Threepence (New Zealand coin)

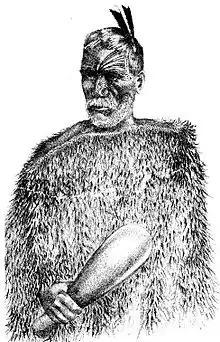

New Zealand's prime minister George Forbes held a very weak premiership, and finance minister Gordon Coates served as de facto acting prime minister, especially during Forbes' extended stays in Britain. In July 1933, Coates appointed a Coinage Design Committee, composed of various local artists alongside members of the New Zealand Numismatic Society. Sutherland was highly critical of the tiki, describing it as a fertility charm inappropriate for the modern age, incorrectly believing the figure to represent a human foetus. Coates ordered the design to be abandoned; however, in 1940, the hei-tiki motif would be re-used in essentially unmodified form for the halfpenny. Despite initially calling for the "elimination of all native ornament" on the coins, Coates's Coinage Design Committee called for the threepence reverse to comprise "two Māori panels, crossed at right angles with figure 3d in clear space in centre."